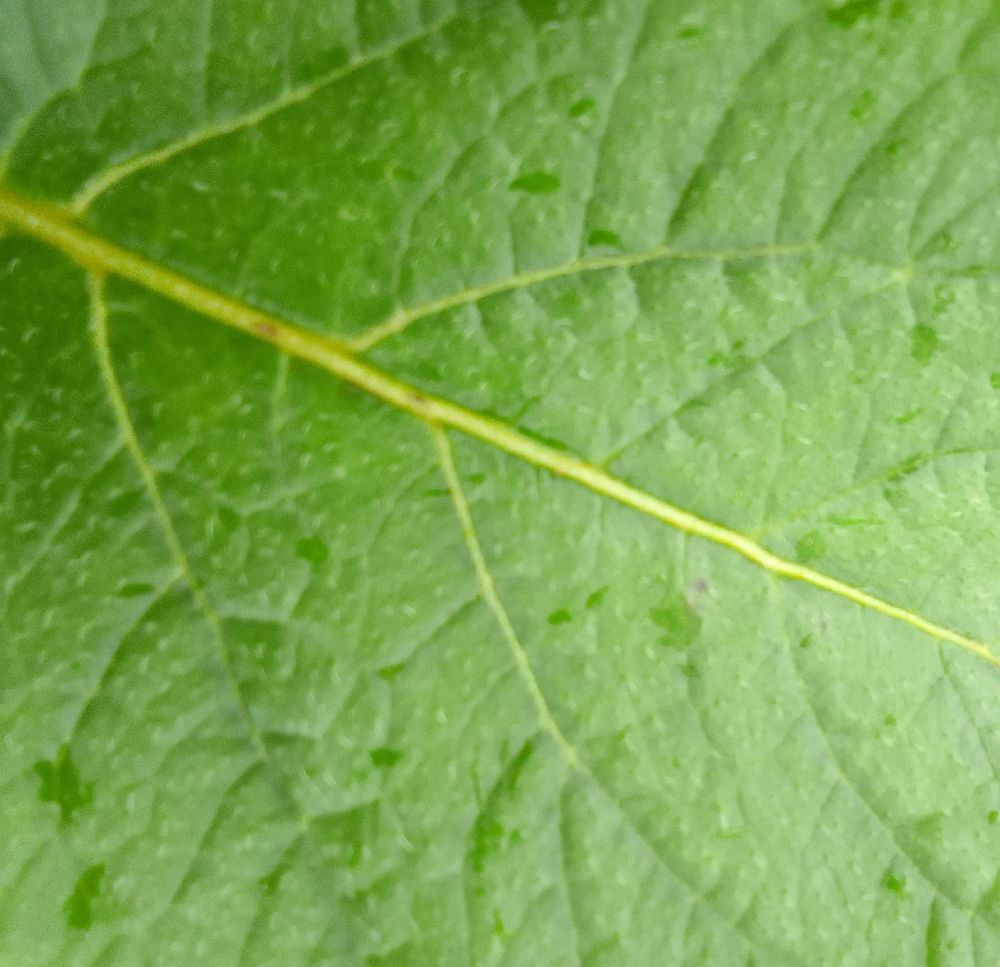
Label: Healthy